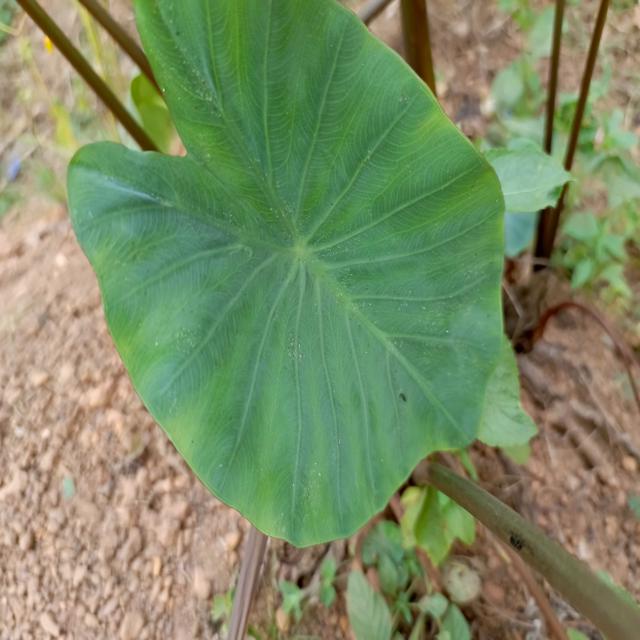
Label: Healthy